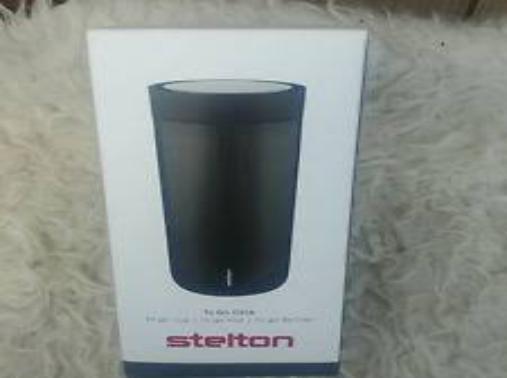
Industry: Necessities